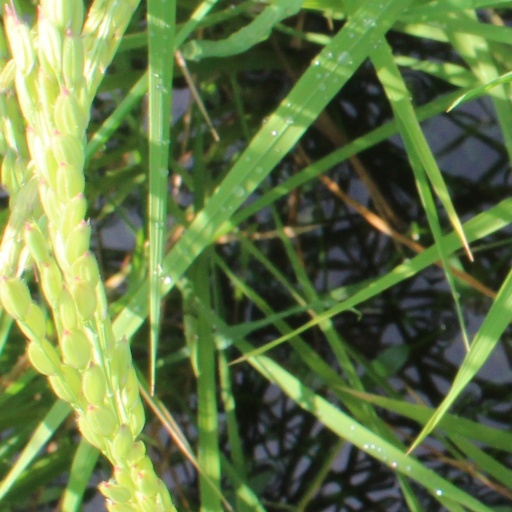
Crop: rice